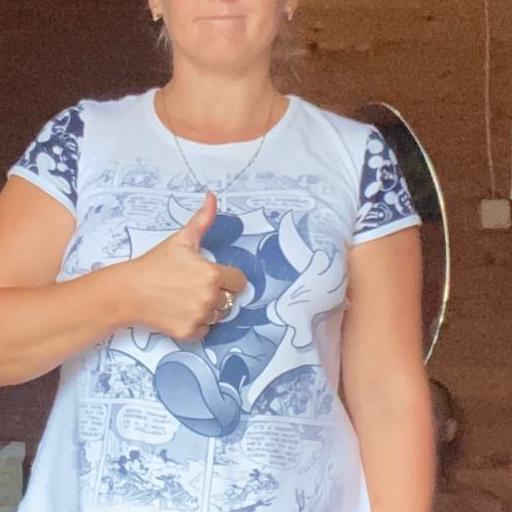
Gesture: like